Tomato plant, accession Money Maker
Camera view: vertical (180 deg); turntable rotation: 300 degrees
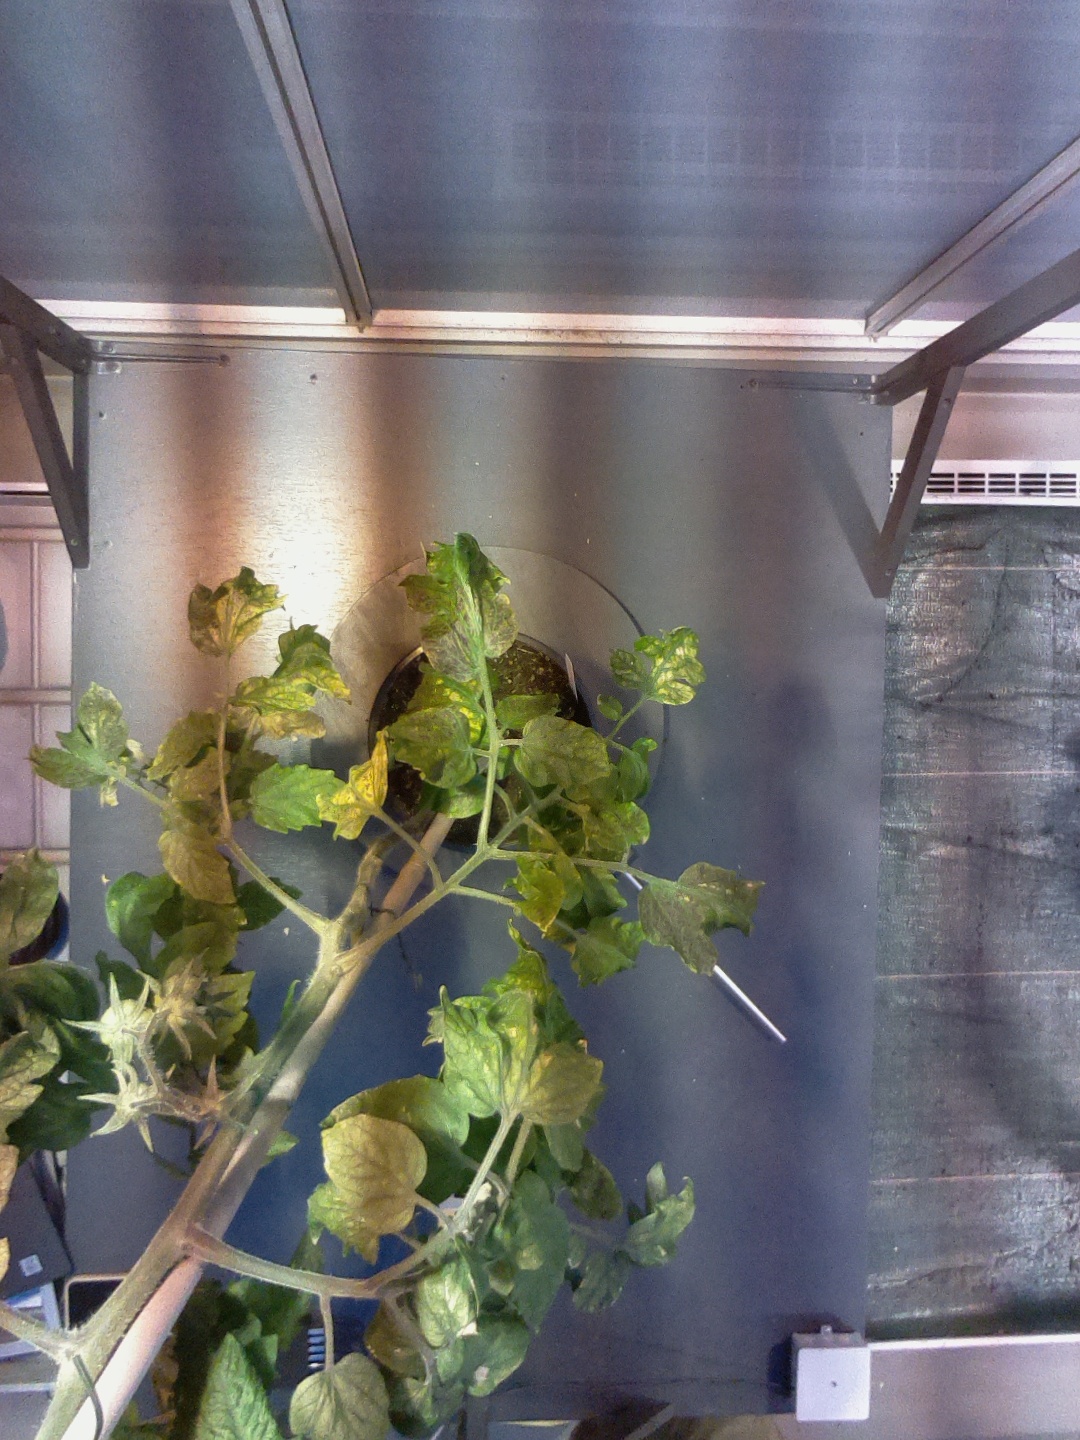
BBCH growth stage 72: 20%-30% of final fruit size